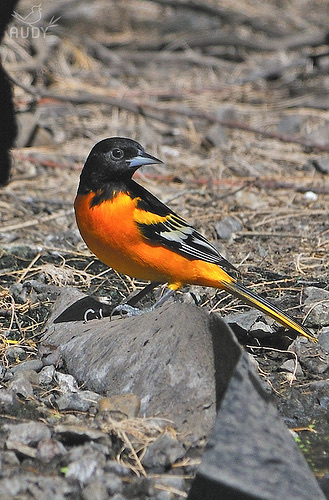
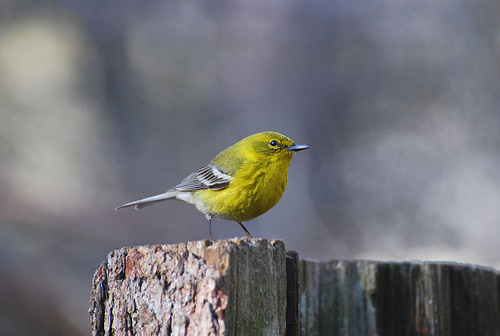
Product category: misc
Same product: yes